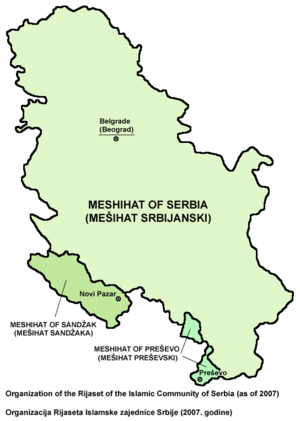
La Communauté islamique de Serbie a son siège à Belgrade, la capitale de la Serbie. Créée en 2007, elle est avec la Communauté islamique en Serbie l'une des deux organisations des Musulmans du pays.